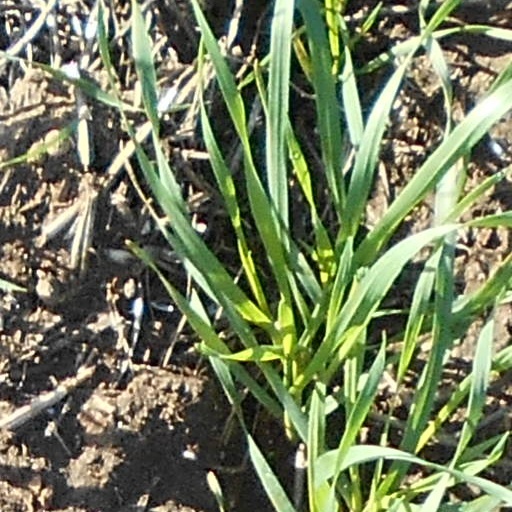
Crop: wheat